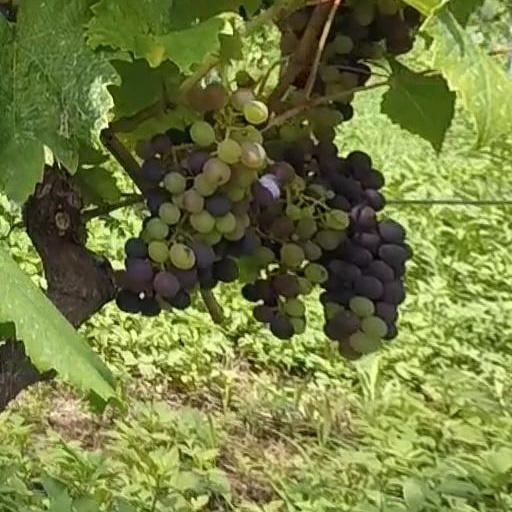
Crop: grape